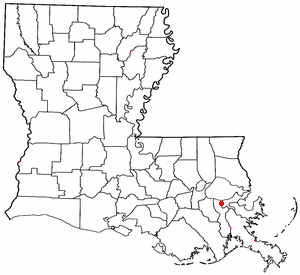
Jefferson est une census-designated place de la paroisse de Jefferson, en Louisiane, aux États-Unis. Elle est située sur la rive est du Mississippi, au sud de La Nouvelle-Orléans.